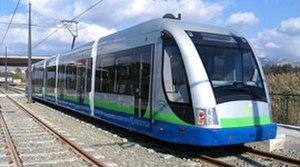
Vélez-Málaga est une municipalité andalouse de la province de Malaga, en Espagne, capitale de la comarque de Axarquía, qui possède 25 kilomètres de côte maritime. Cette ville existe sous ce nom depuis son premier maire catholique en 1487.
Le tramway de Vélez-Málaga est le réseau de tramway de la ville de Vélez-Málaga en Espagne. L'unique ligne a été fermée en juin 2012 à cause de problèmes financiers et politiques.